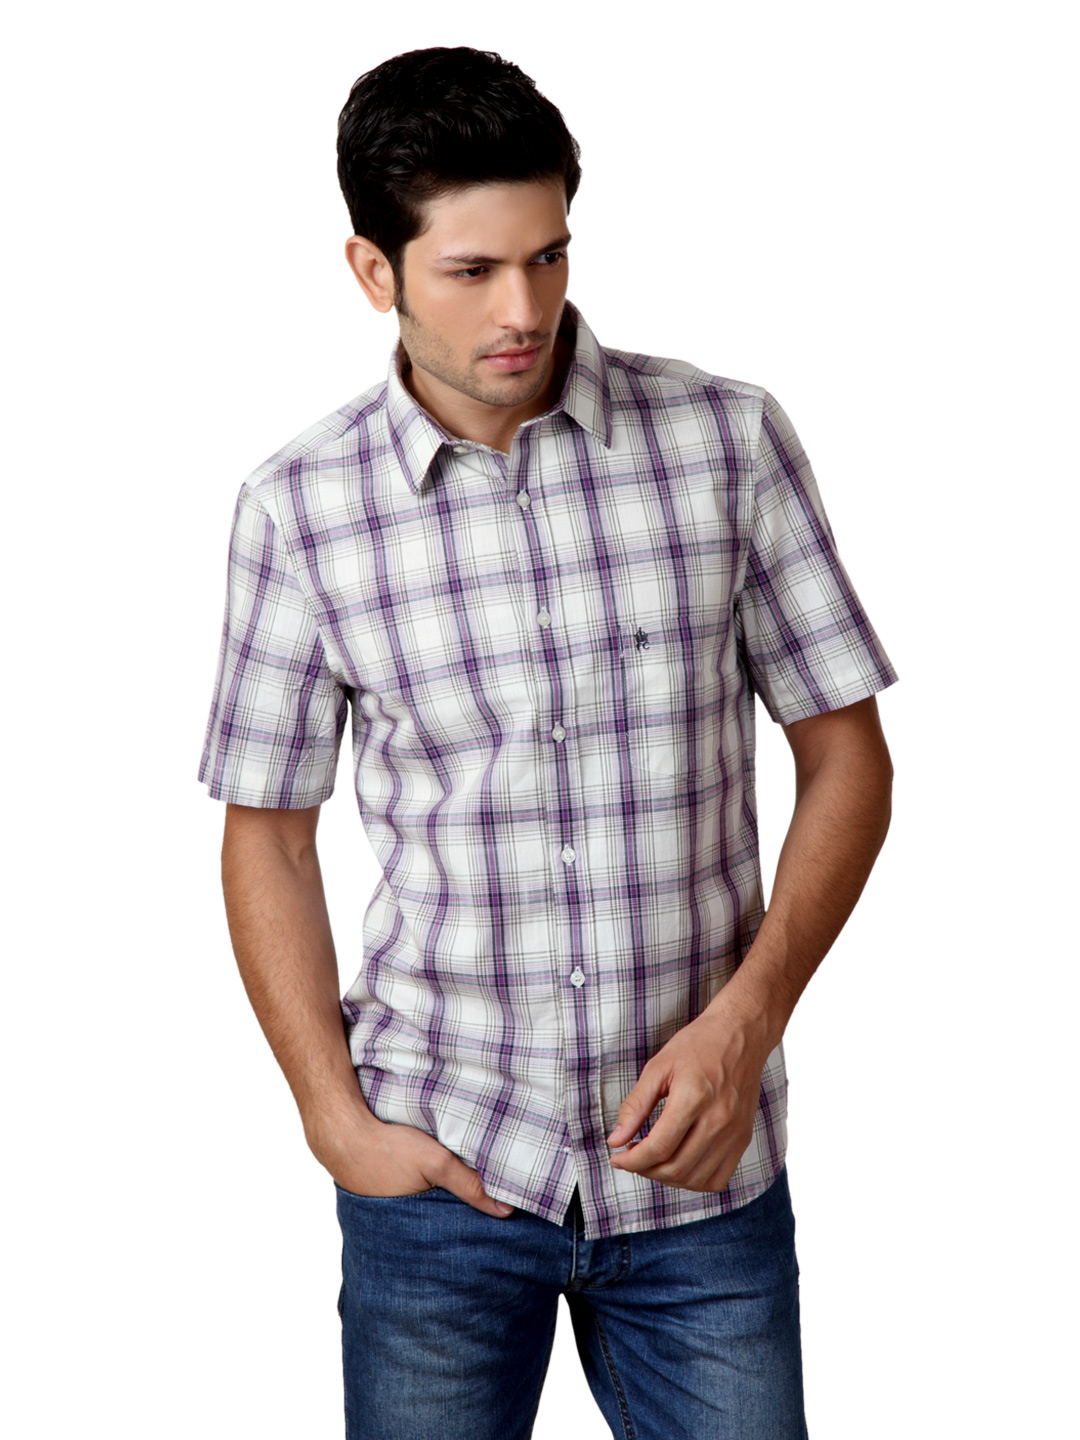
French Connection Men Purple Checks Shirt
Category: Apparel / Topwear / Shirts
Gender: Men
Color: White
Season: Summer 2012
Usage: Casual